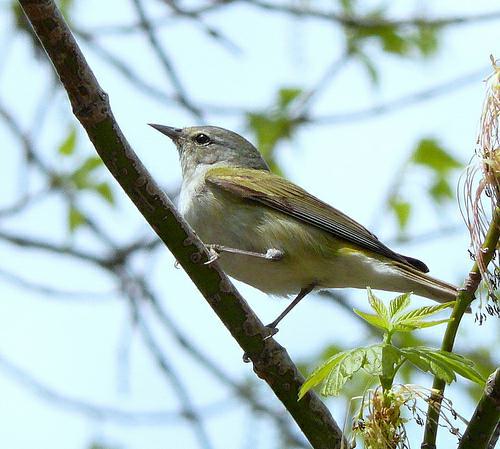
A photo of a tennessee warbler